Coatl Facula

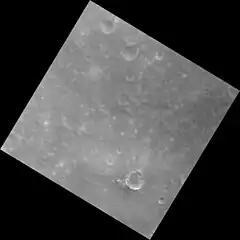
Coatl Facula is north of the sharp crater below center

Coatl Facula is a bright region about 49 km wide on the surface of Mercury, located at 29.75° S, 216.55° W. It was named by the IAU in June 2020. "Coatl" is the Aztec (Nahuatl) word for snake.